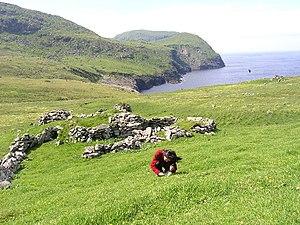
Abri en pierre sèche, vallée de Gleann Mor, Glen Bay, péninsule d'An Campar et le sommet de Soay au dernier plan. Hirta, Saint-Kilda